Jog Falls

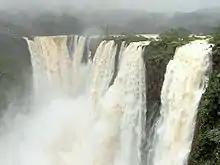
Jog Falls during the monsoon

Associated with the waterfall is the nearby Linganamakki Dam across the Sharavati River. The water released from the dam adds to the beauty of the waterfalls in the monsoon season. The power station has been operational since 1948 and is of 120 MW capacity, one of the largest hydroelectric stations in India at that time and a small source of electric power for Karnataka now. The power station was previously named Krishna Rajendra hydro-electric project, after the King of Mysore at that time. The name was later changed to Mahatma Gandhi Hydro-electric Project. It was served by The Hirebhaskara dam until 1960. After 1960, due to the ideas of Mokshagundam Visvesvarayya, Linganmakki Dam has been used for power generation.